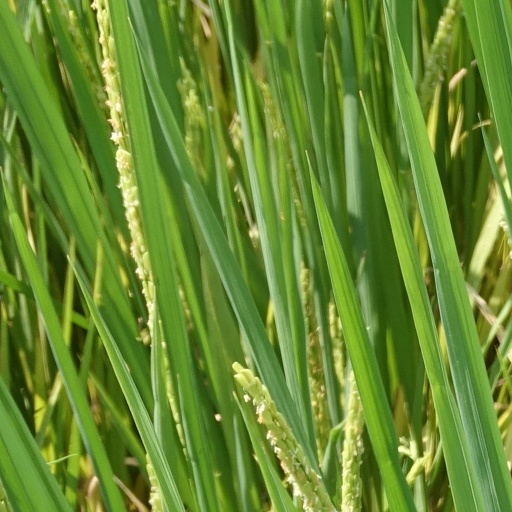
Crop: rice